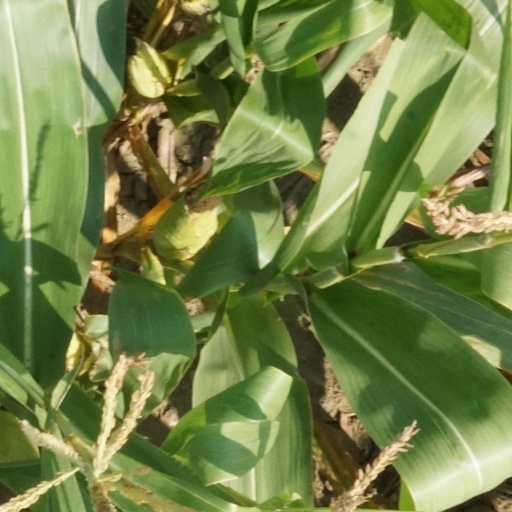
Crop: maize; corn